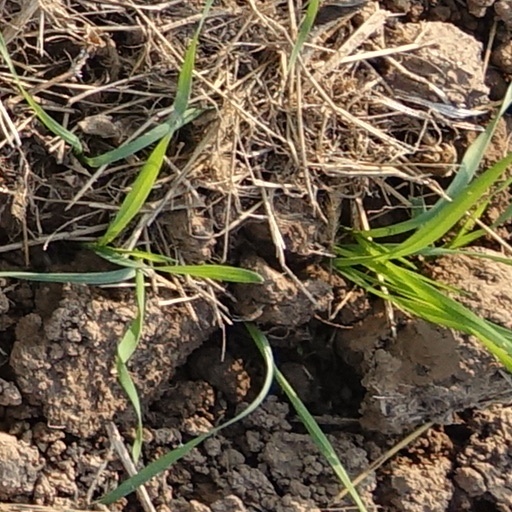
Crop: wheat